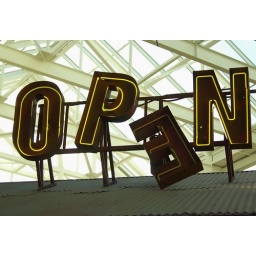
I thought this was a cute sign atop one of the smaller restaurants in the Hotel.